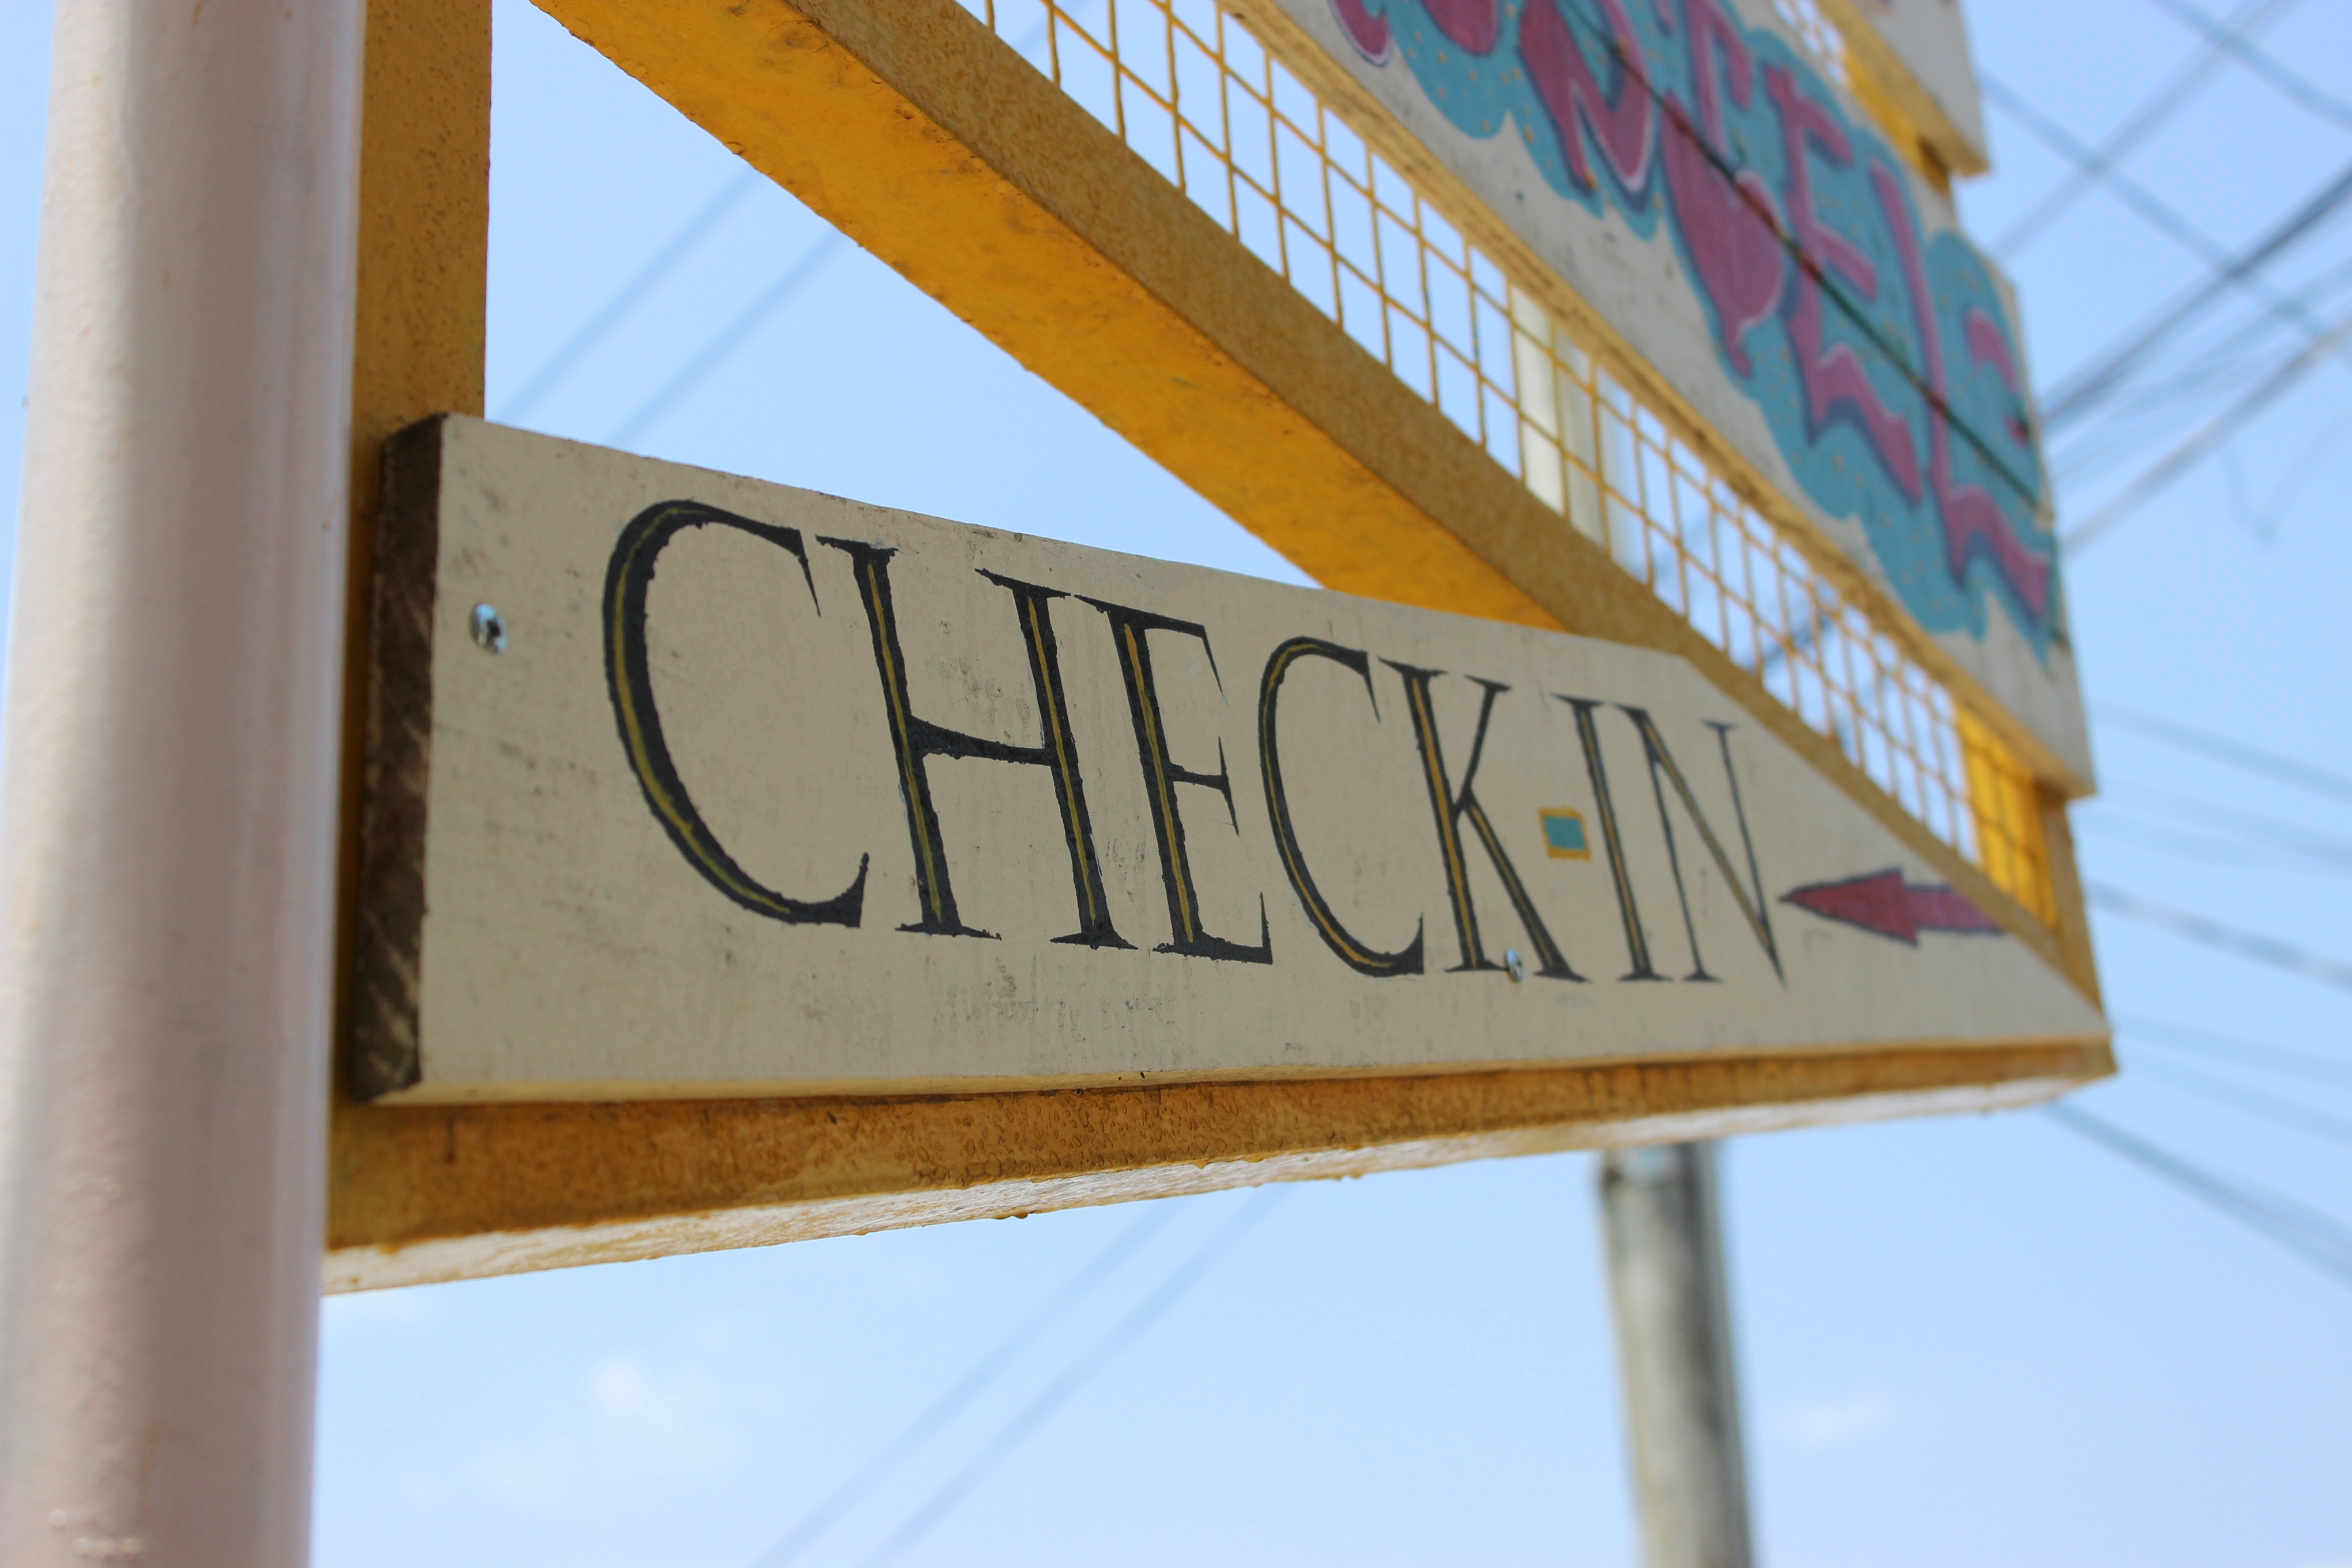
advertising, sign, color, banner, street sign, yellow, signage, slice, skin, shape, traffic sign, sign in